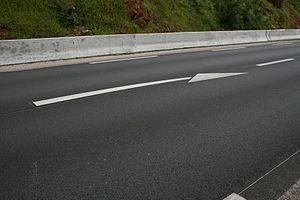
Dans le domaine de la signalisation routière horizontale, les flèches de rabattement annoncent le marquage qui fait obligation aux usagers circulant dans le sens de ces flèches d'emprunter la voie ou les voies situées du côté indiqué par celles-ci :